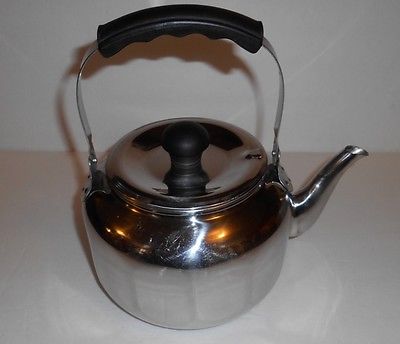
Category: kettle